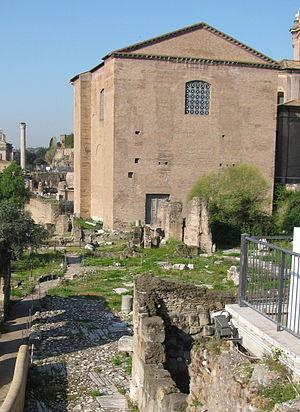
La Curie Julia vue arrière du coté nord, avec la via Argiletum (recouverte par une ruelle médiévale)
La Curie Julia ou Curie Julienne est un édifice destiné à accueillir les réunions du Sénat romain.